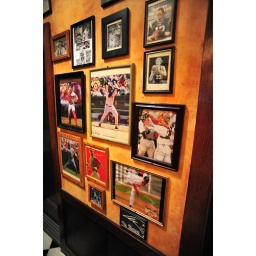
On the wall outside the restroom. A man (I guess the owner) was walking around with a Red Sox/Patriots embroidered shirt.